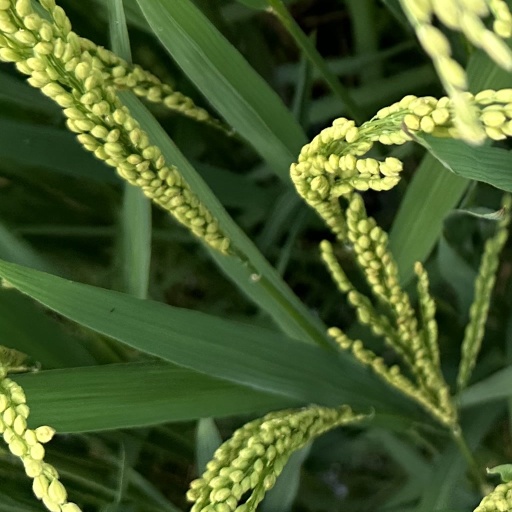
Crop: rice